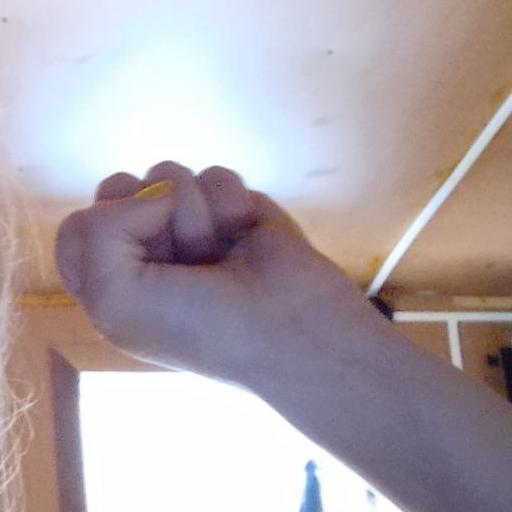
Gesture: fist